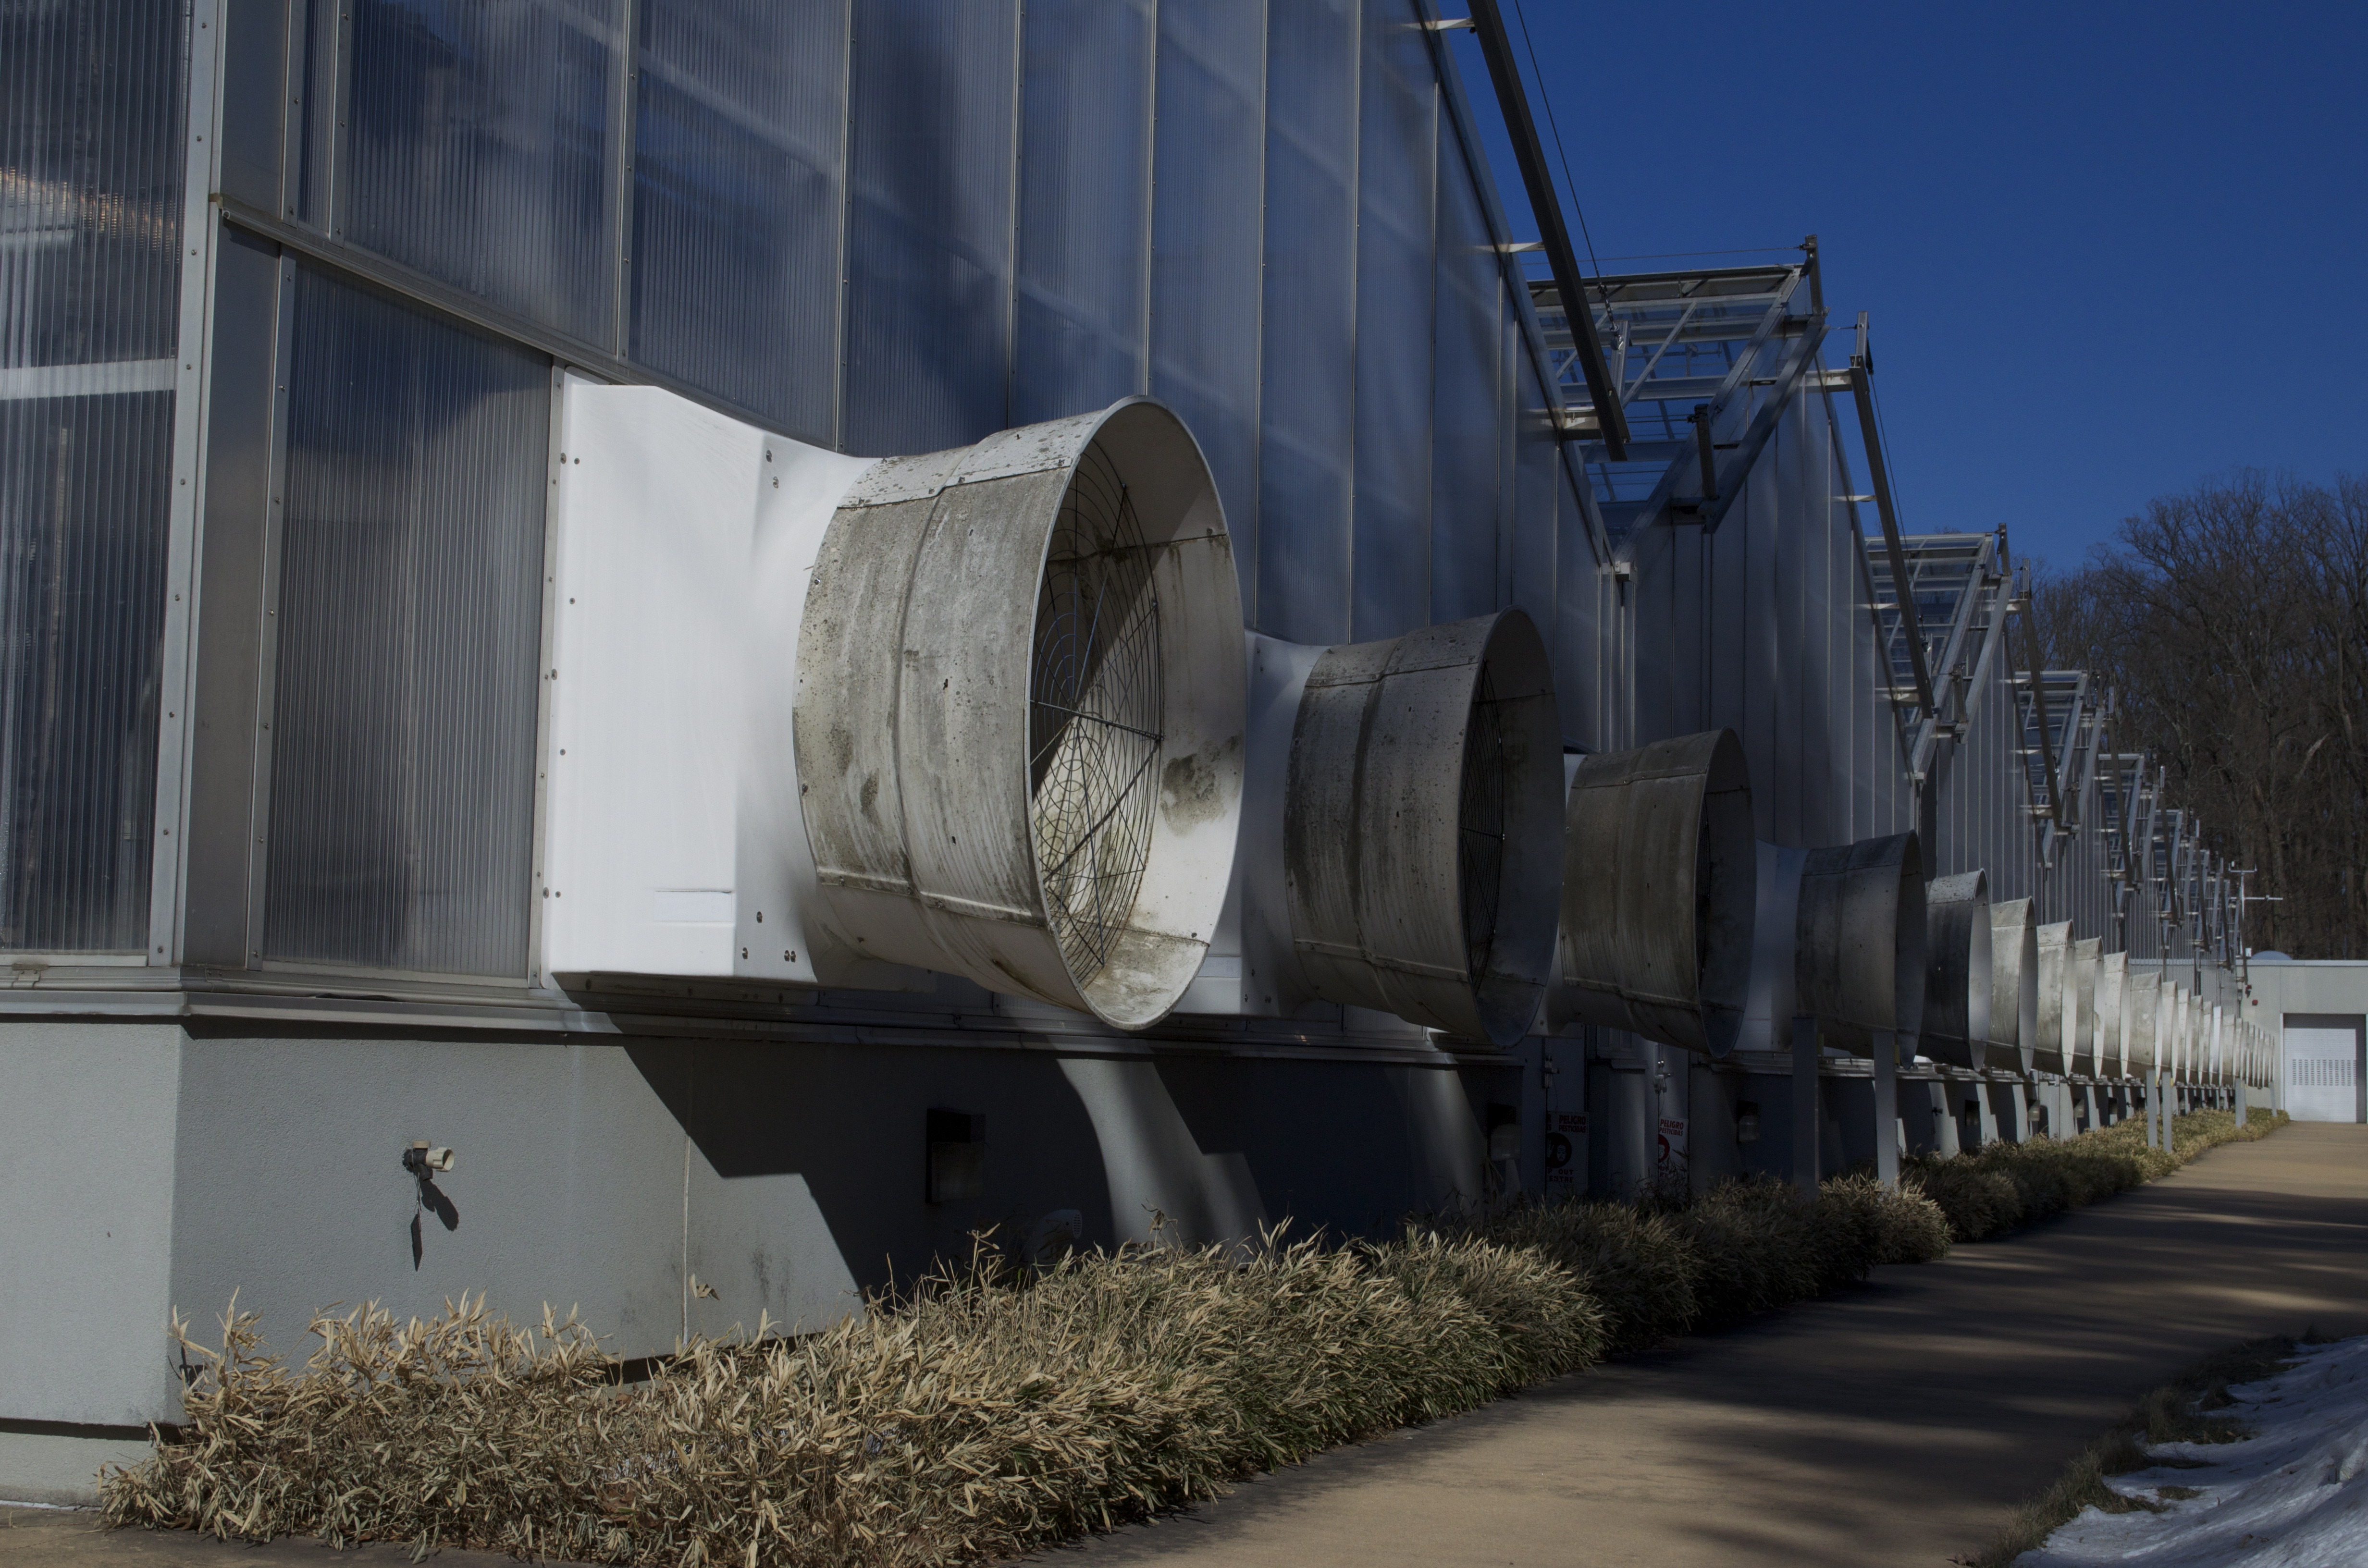
sky, building, facade, garden, botanical, greenhouse, plants, gardening, growing, longwood